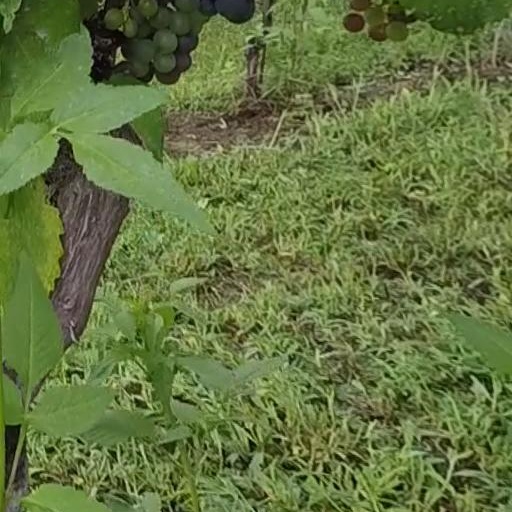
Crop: grape